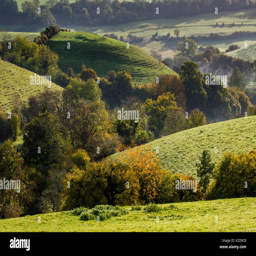
autumn view towards a city .